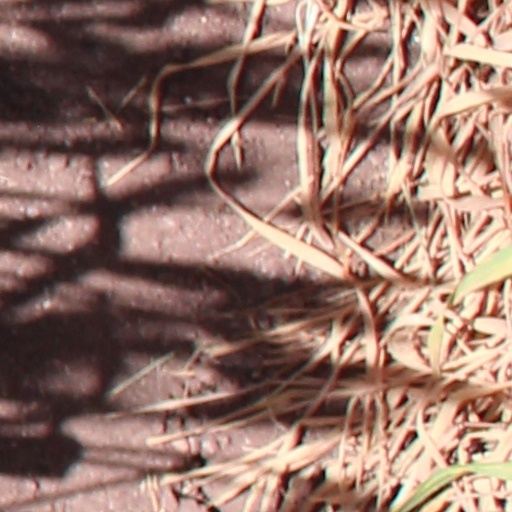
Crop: wheat